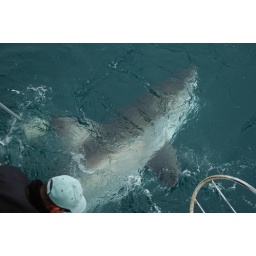
large great white emerging from under the boat